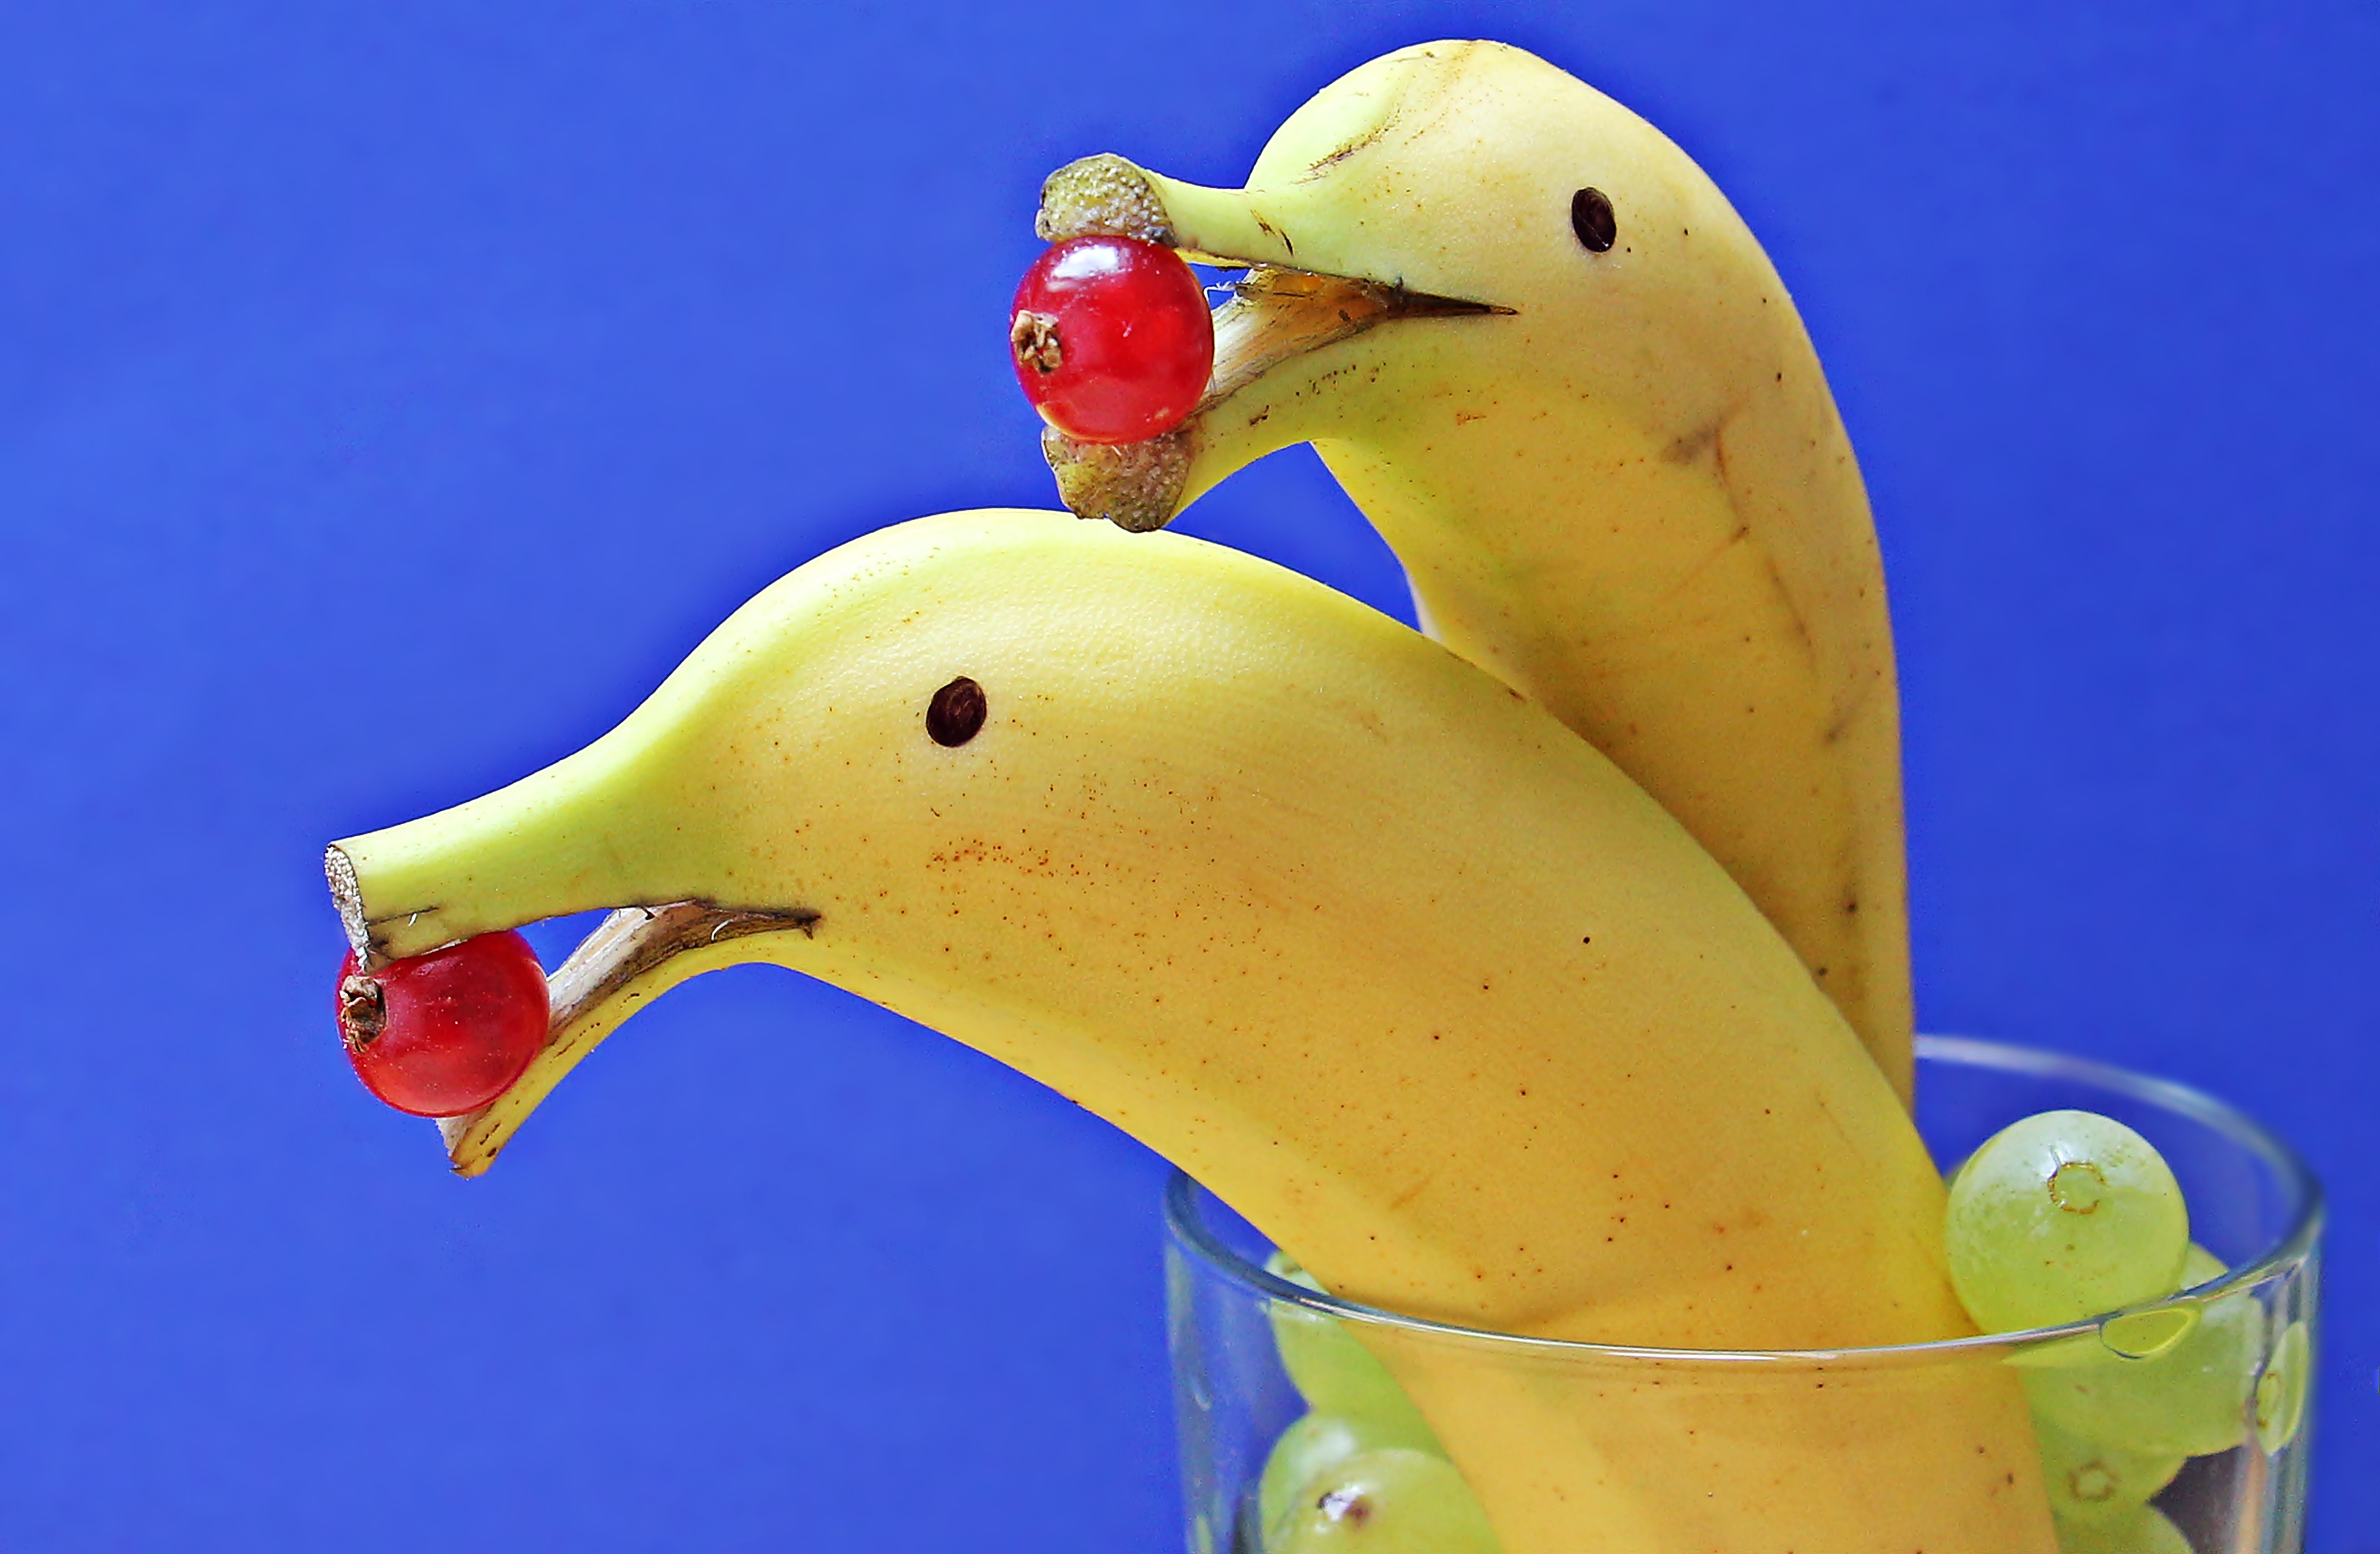
bird, fruit, decoration, food, beak, set, yellow, eat, duck, bananas, grapes, vertebrate, funny, waterfowl, dolphins, water bird, macro photography, appetizing, for children, garnish foodfoto, ducks geese and swans, delfin bananas, banana dolphin, decoration idea, decoration ideas, banana snack